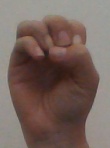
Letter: ha